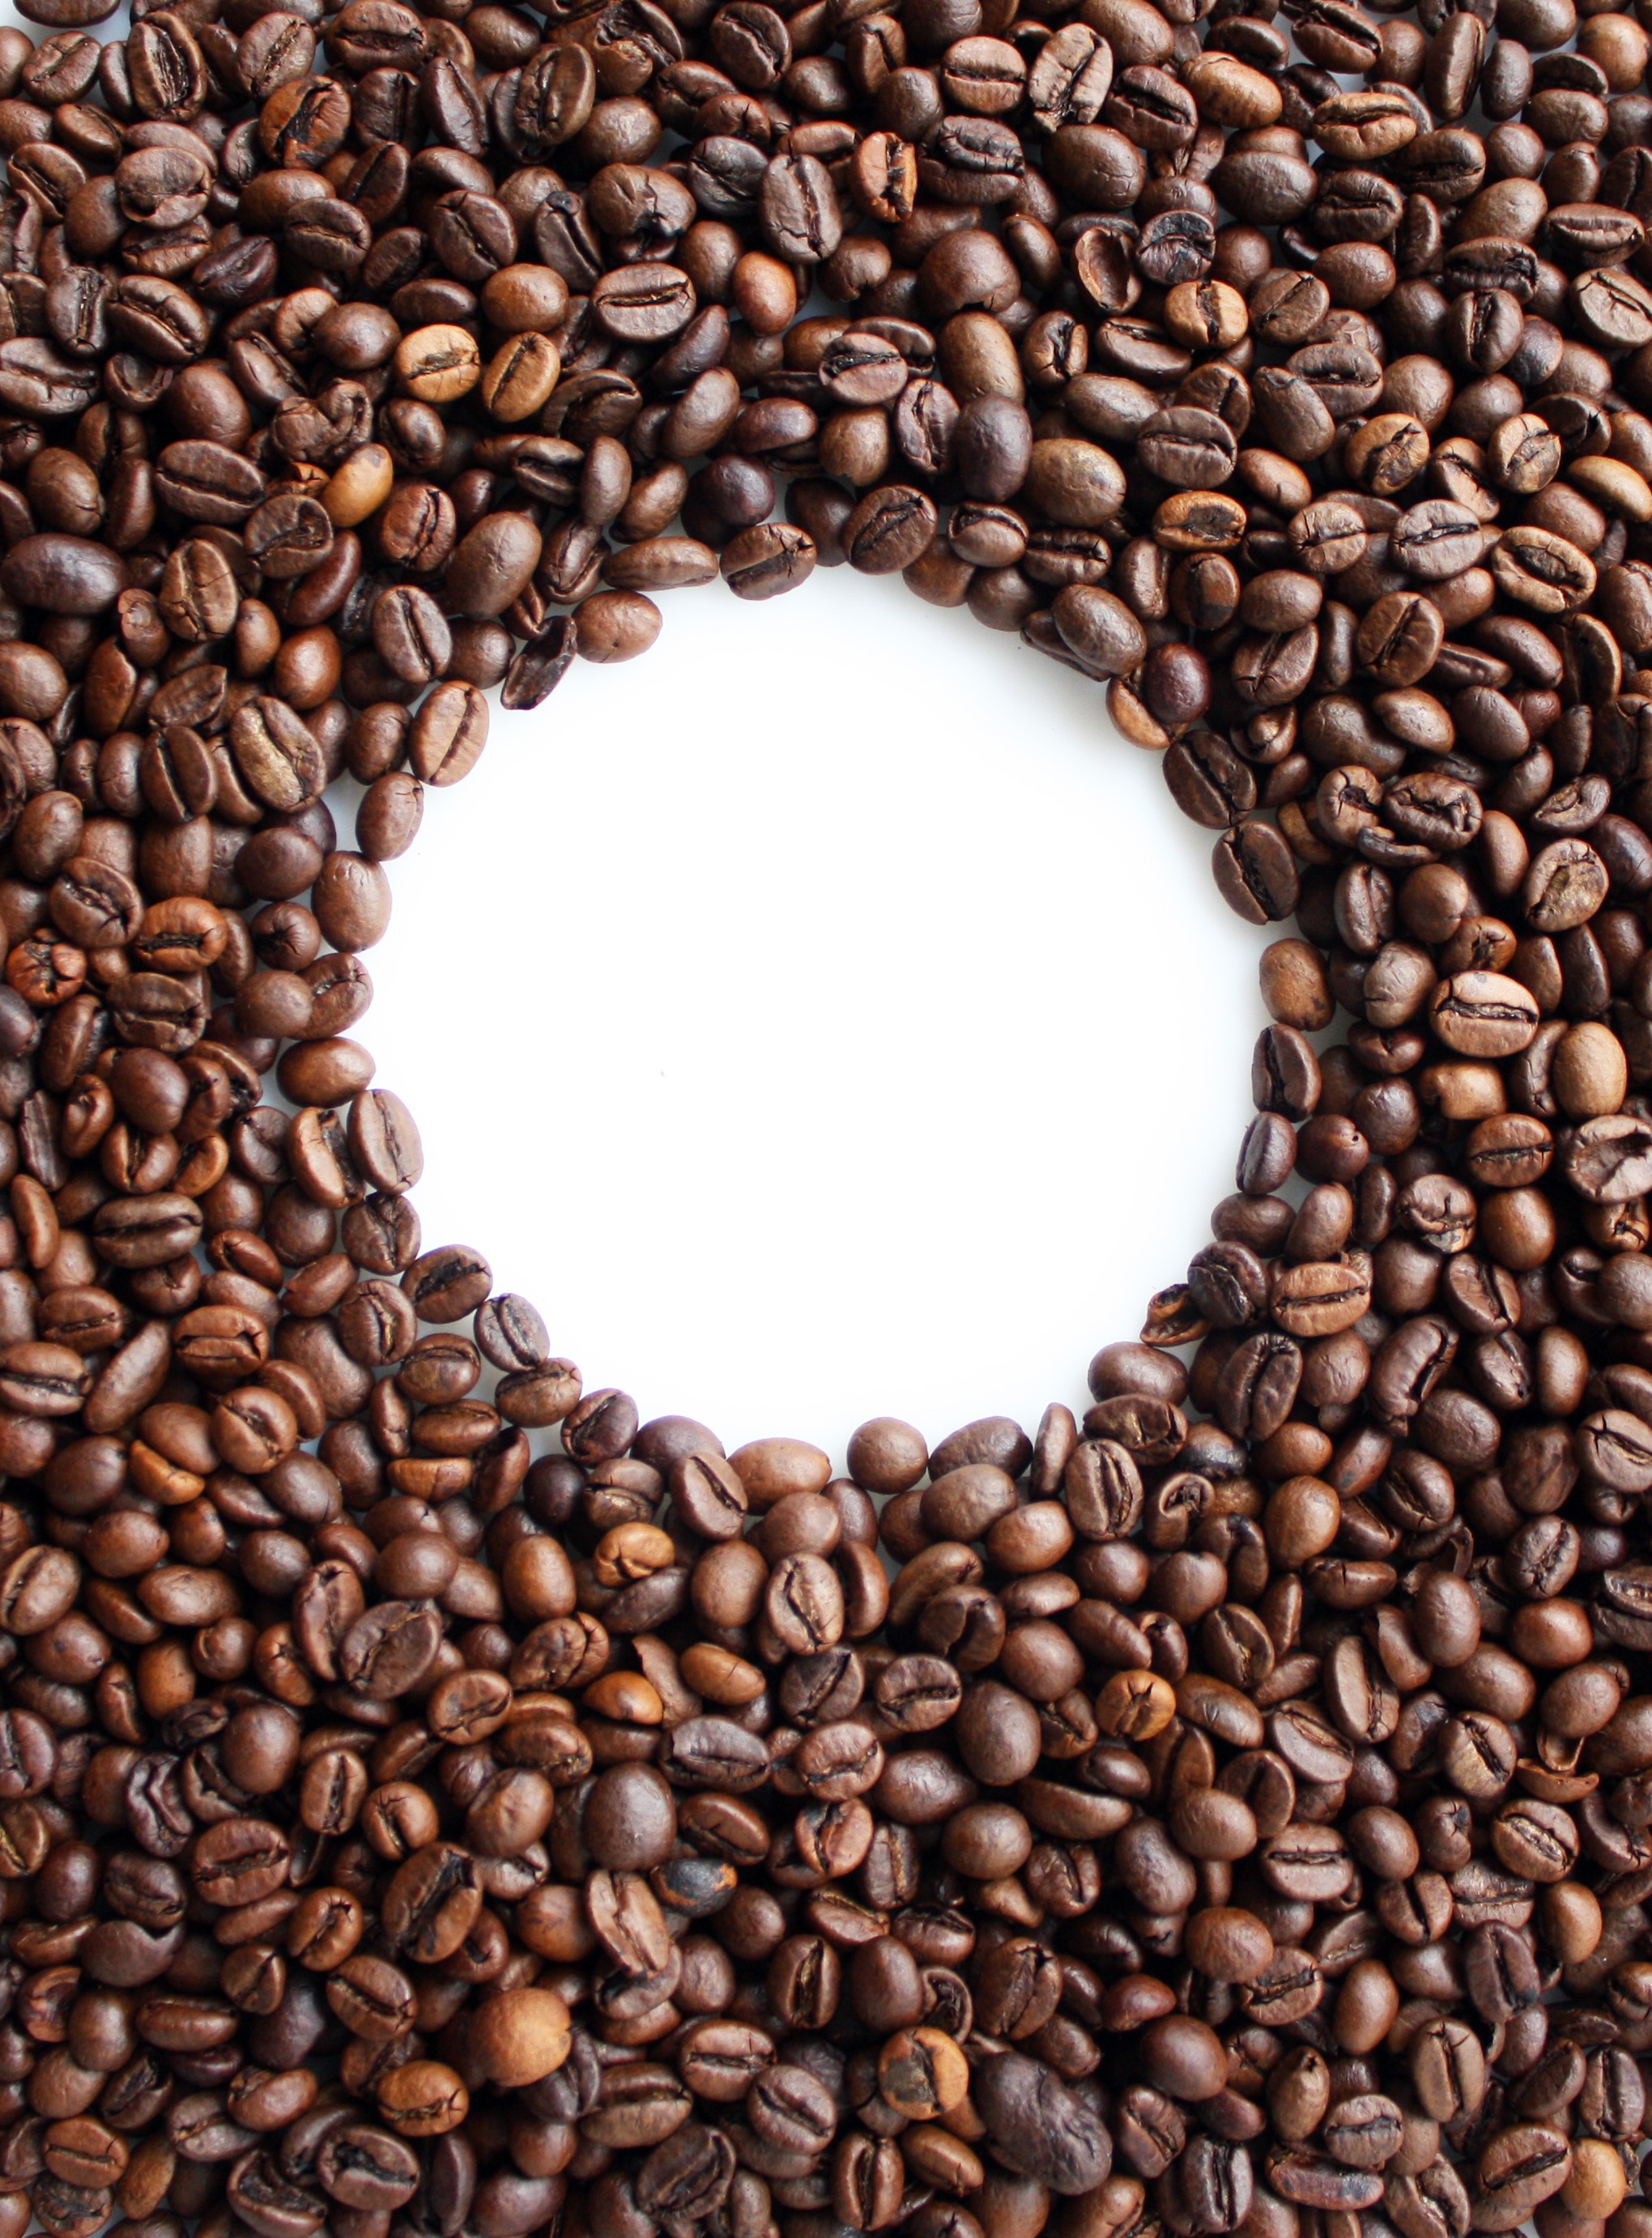
coffee, dark, aroma, curve, produce, brown, kitchen, drink, breakfast, espresso, circle, caffeine, background, sale, pause, exciting, coffee beans, wake up